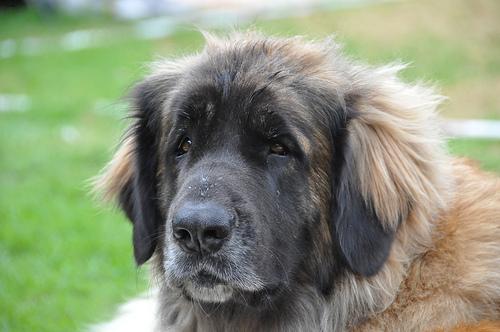
Breed: leonberger